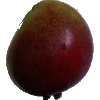
Label: red_mango